The History Boys (film)

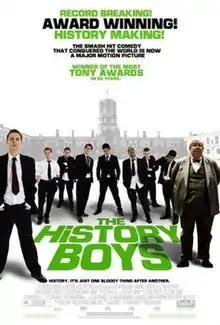
Cinema poster

The History Boys is a 2006 British comedy drama film adapted by Alan Bennett from his 2004 play, which won the 2005 Olivier Award for Best New Play and the 2006 Tony Award for Best Play. It was directed by Nicholas Hytner, who directed the original production at the Royal National Theatre in London, and features the original cast of the play.